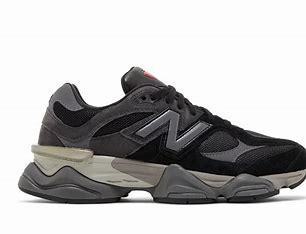
Brand: New
Model: Balance New Balance 9060